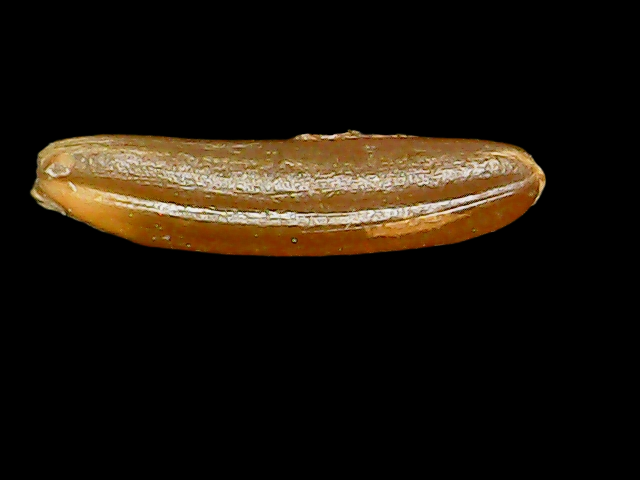
Rice variety: Binadhan20